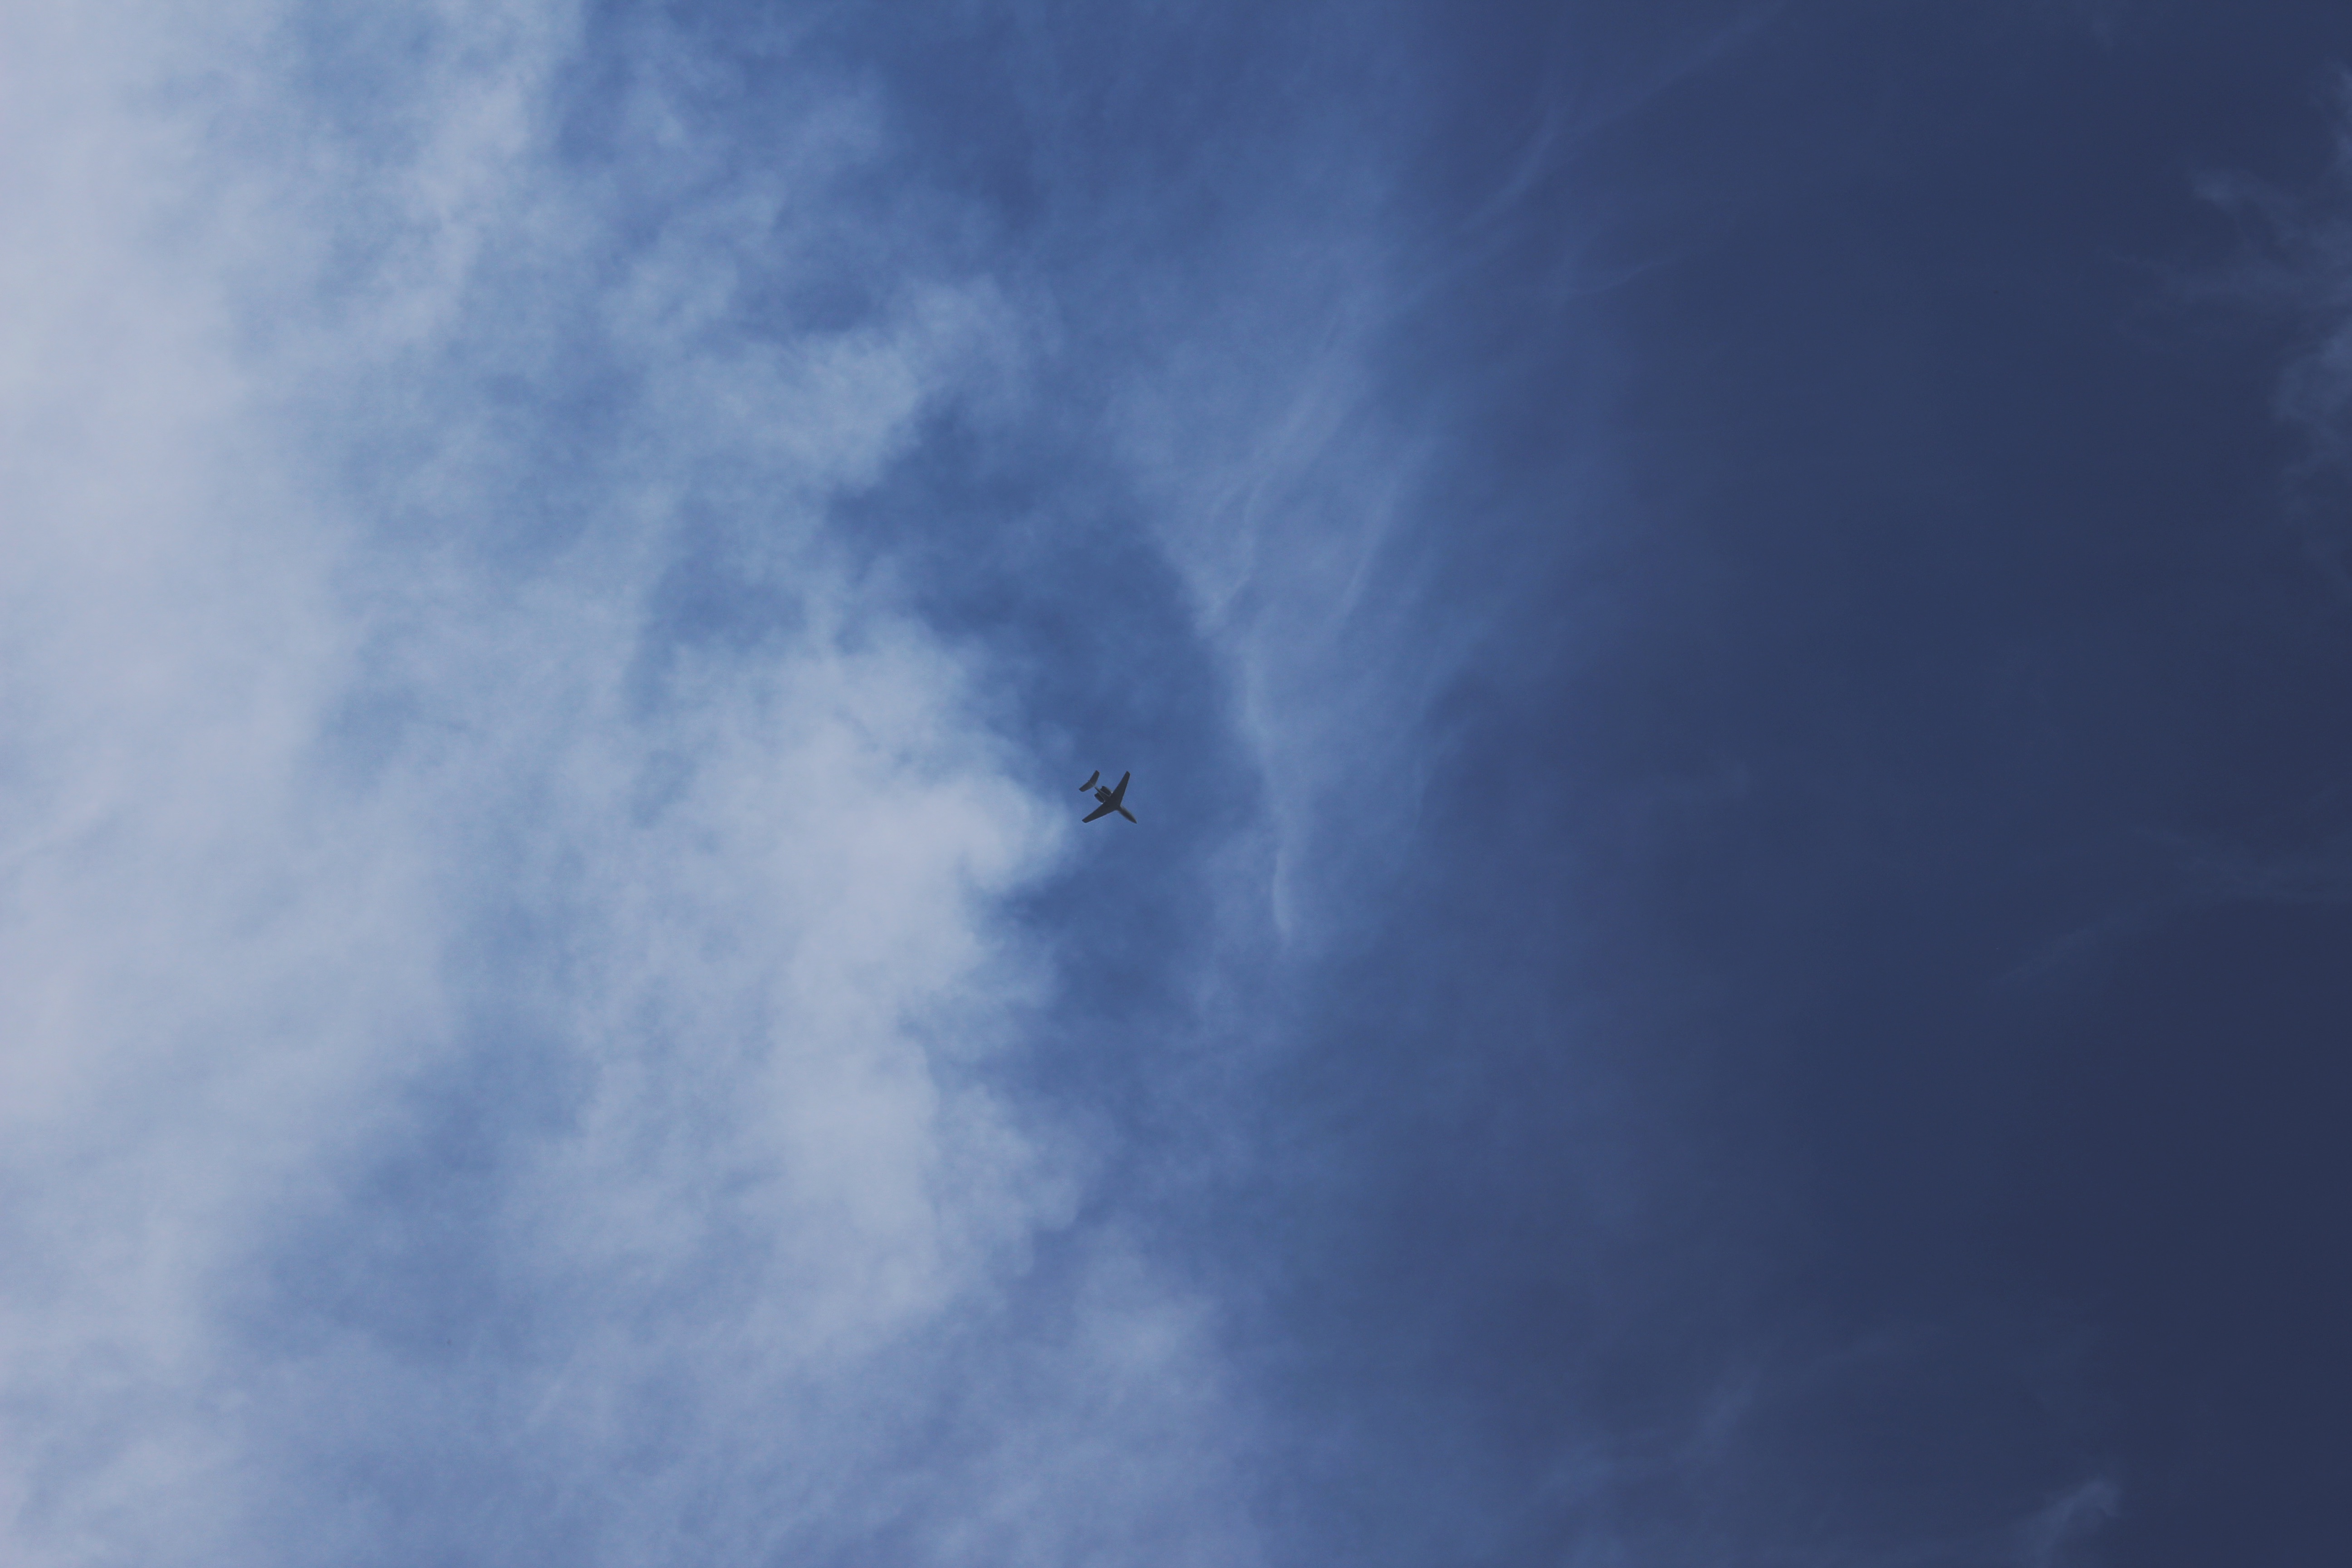
bird, wing, cloud, sky, atmosphere, flight, blue, meteorological phenomenon, atmosphere of earth